Jean-Vital Jammes

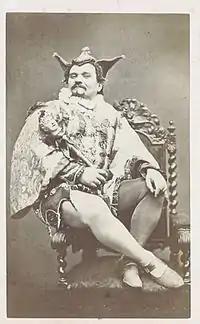
Ismaël as Rigoletto in Verdi's opera, 1865

Ismaël is known to have sung in the following performances at the Théâtre des Arts (Rouen):